Priority seat

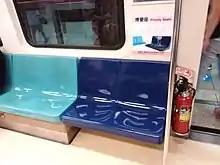

In Taiwan, priority seats are installed on public transportation. Some banks, airports, or hospital elevators will also mark the icons that are given priority to the elderly and the weak women and children, and have signs to that effect. Taiwanese children are also taught to give up priority seats. A Yield the seat' culture is deeply rooted, and even become a reflex action.